Zhouyuan Tongbao

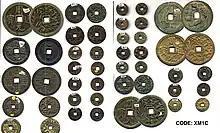
Various types of Zhouyuan Tongbao (周元通寳) charms.

As the Zhouyuan Tongbao was created from Buddhist statues the inscription very quickly became a popular inscription used on Chinese numismatic charms (see "Chinese charms with coin inscriptions"). As ancient Chinese people believed that Zhouyuan Tongbao cash coins were "auspicious" because of there origins, this belief Was carried over to the coin charms and amulets produced during the following centuries which display the same inscription. The general idea behind the "charm powers" of the Zhouyuan Tongbao inscription is based on the fact that the original cash coins were created from Buddhist statues meaning that their religious significance was transferred to the cash coins.